Peter II of Moldavia

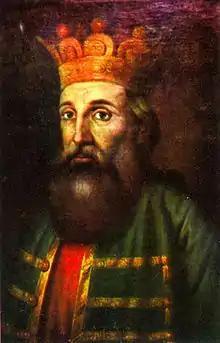

Petru (Peter) Mușat (d. 1391) was Voivode (prince) of Moldavia from 1375 to 1391, the maternal grandson of Bogdan I, the first ruler from the dynastic House of Bogdan, succeeding Lațcu, Bogdan's son and successor who converted to Catholicism. According to one significant hypothesis, he may have been the first voivode of Moldavia under this regnal name, and should be referred to as Petru I of Moldavia. After 2000, Romanian historian Constantin Rezachevici proposed a novel timeline of Moldavian rulers, according to which Petru Mușat would be referred as Petru II.